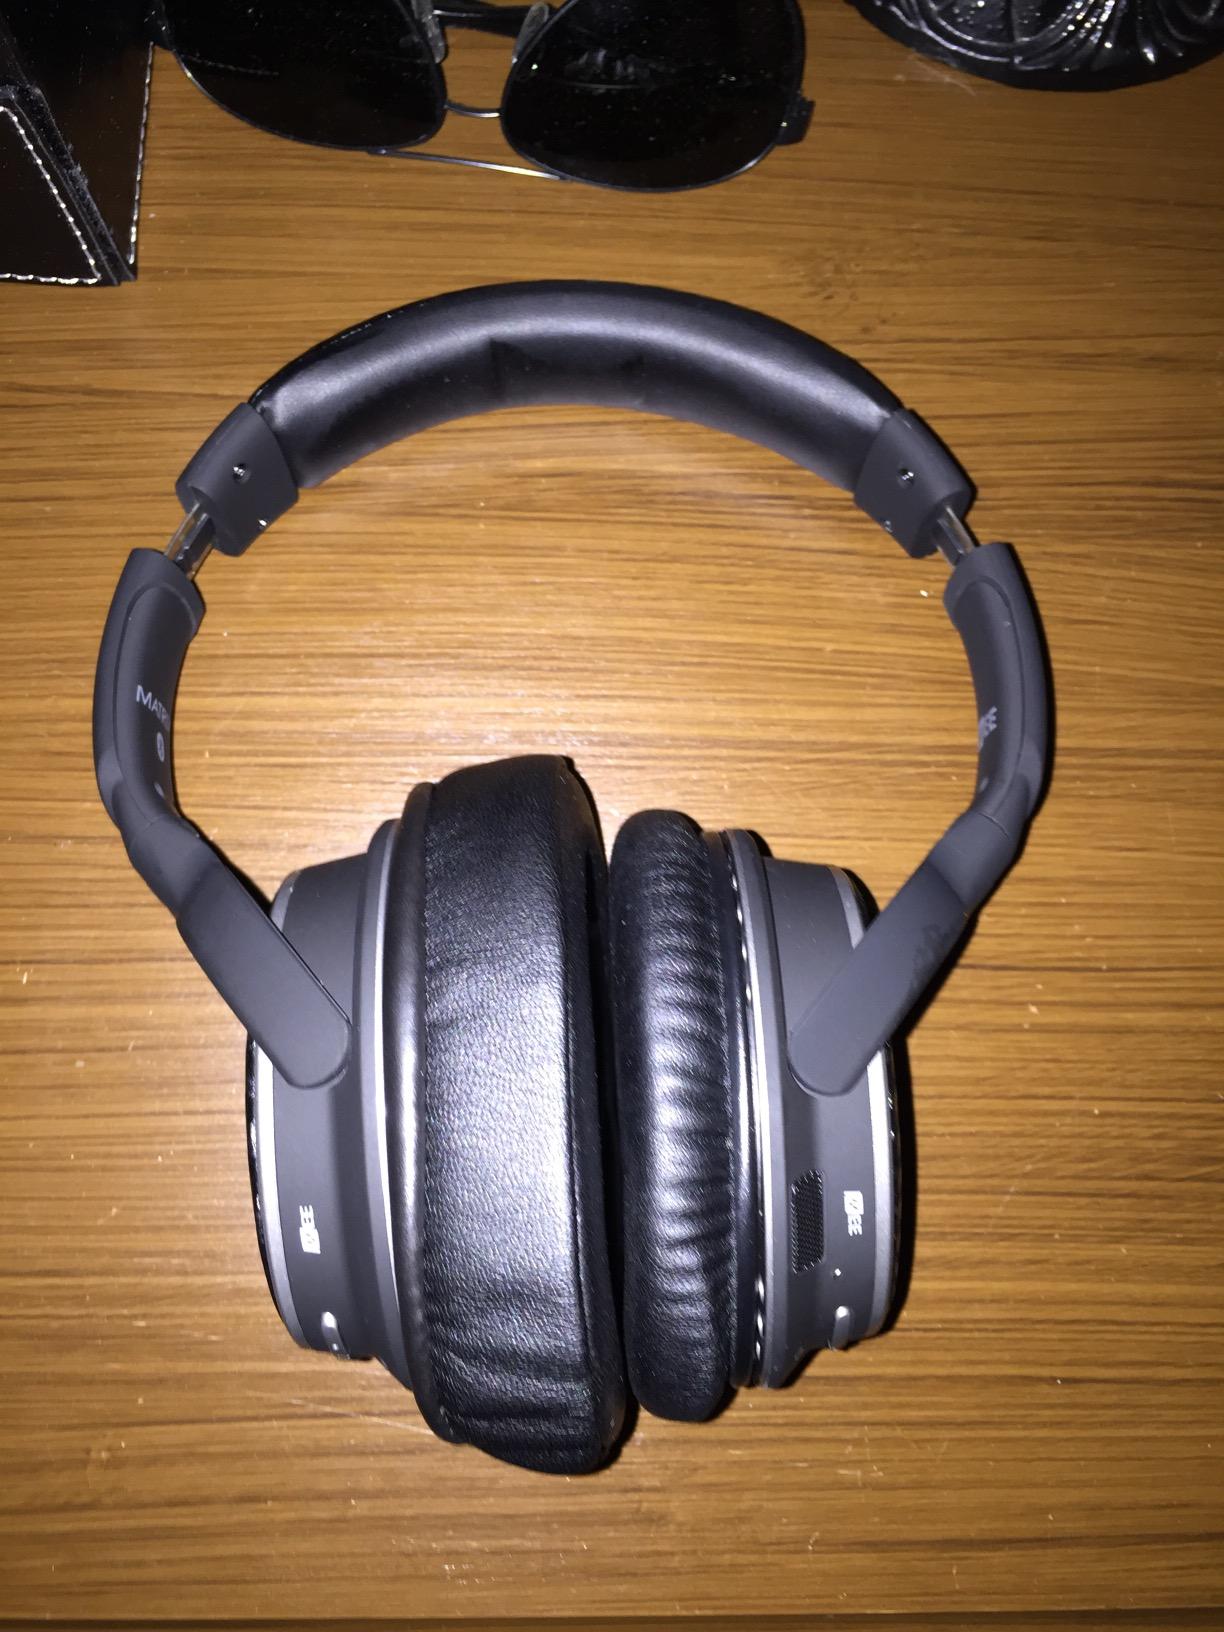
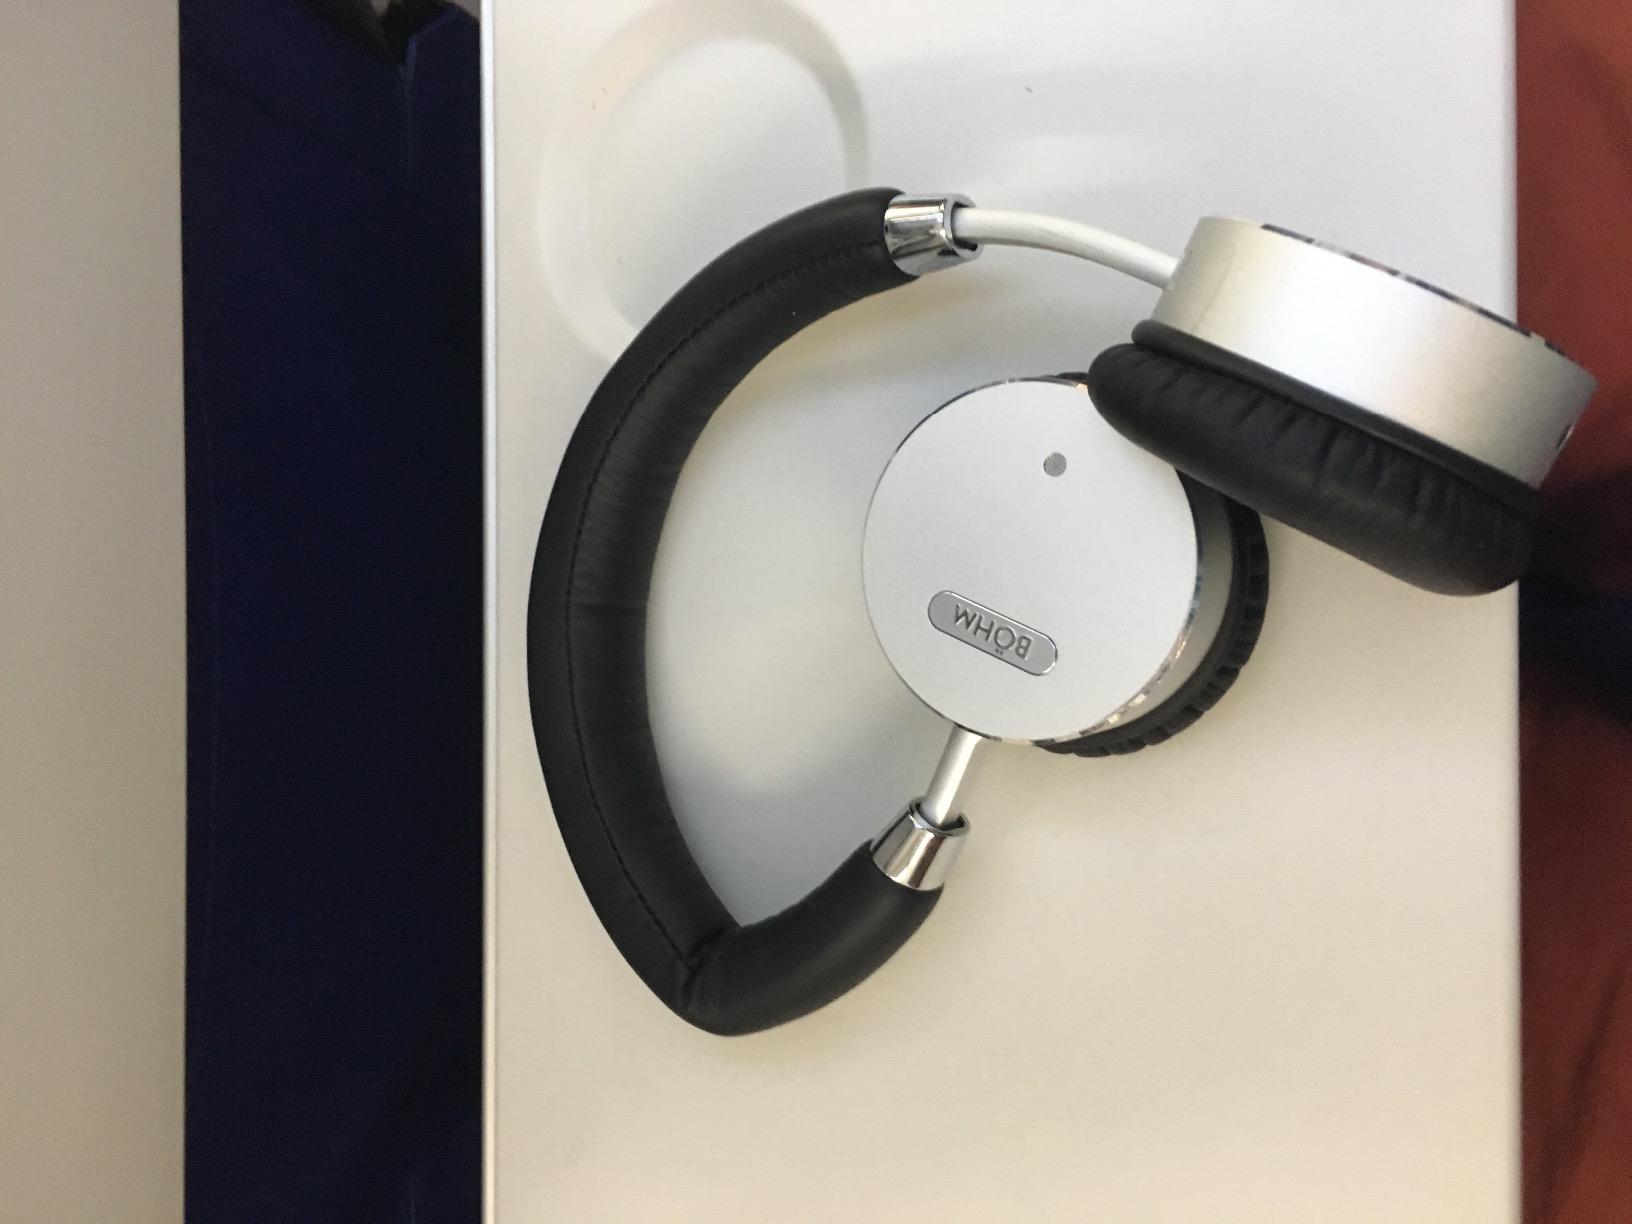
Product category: headphones
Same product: no